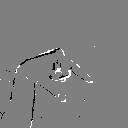
ASL letter: q